Whitework embroidery

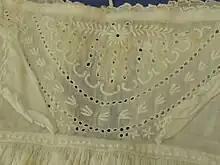
Detail of whitework embroidery applied to infant's Christening gown, cotton, c.1850. Auckland Museum, Tamaki Paenga Hira: 1983.35, T941.

The processing and manufacture of cotton thread and woven cloth in the west of Scotland, amongst several other different fibres and fabrics, can be traced to the late 18th century, with numerous subsidiary trades including bleaching, dying, and printing also being established in this area. An interconnected system of industry and trade soon developed, and the rise in popularity for such embroidery as whitework was well situated to this geographic area, which had previously also been connected with the production of tambour embroidery, had good transport links, and established industry and trade networks.